Foreign involvement in the Venezuelan presidential crisis

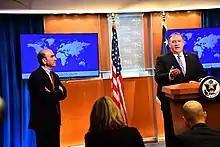
United States' Special Representative for Venezuela Elliott Abrams with Secretary of State Mike Pompeo in January 2019

"Reuters" reported that Russian mercenaries associated with the Wagner Group were in Venezuela to defend Maduro's government. Professor Robert Ellis of the United States Army War College described 400 Wagner Group mercenaries provided by Russia as the "palace guard of Nicolás Maduro". Kremlin spokesman Dmitry Peskov denied the deployment of Russian mercenaries, calling it "fake news".